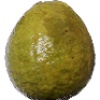
Label: Guava 1